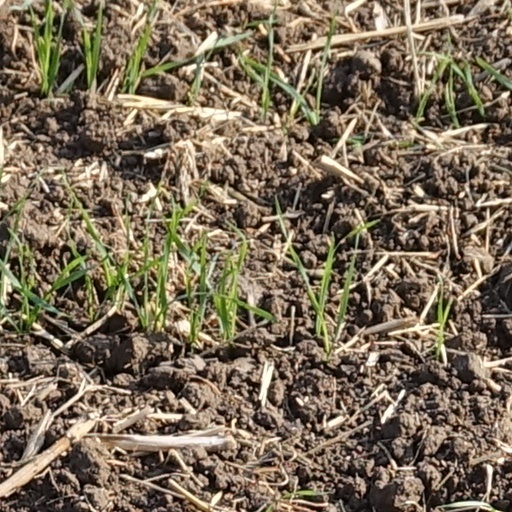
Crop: wheat